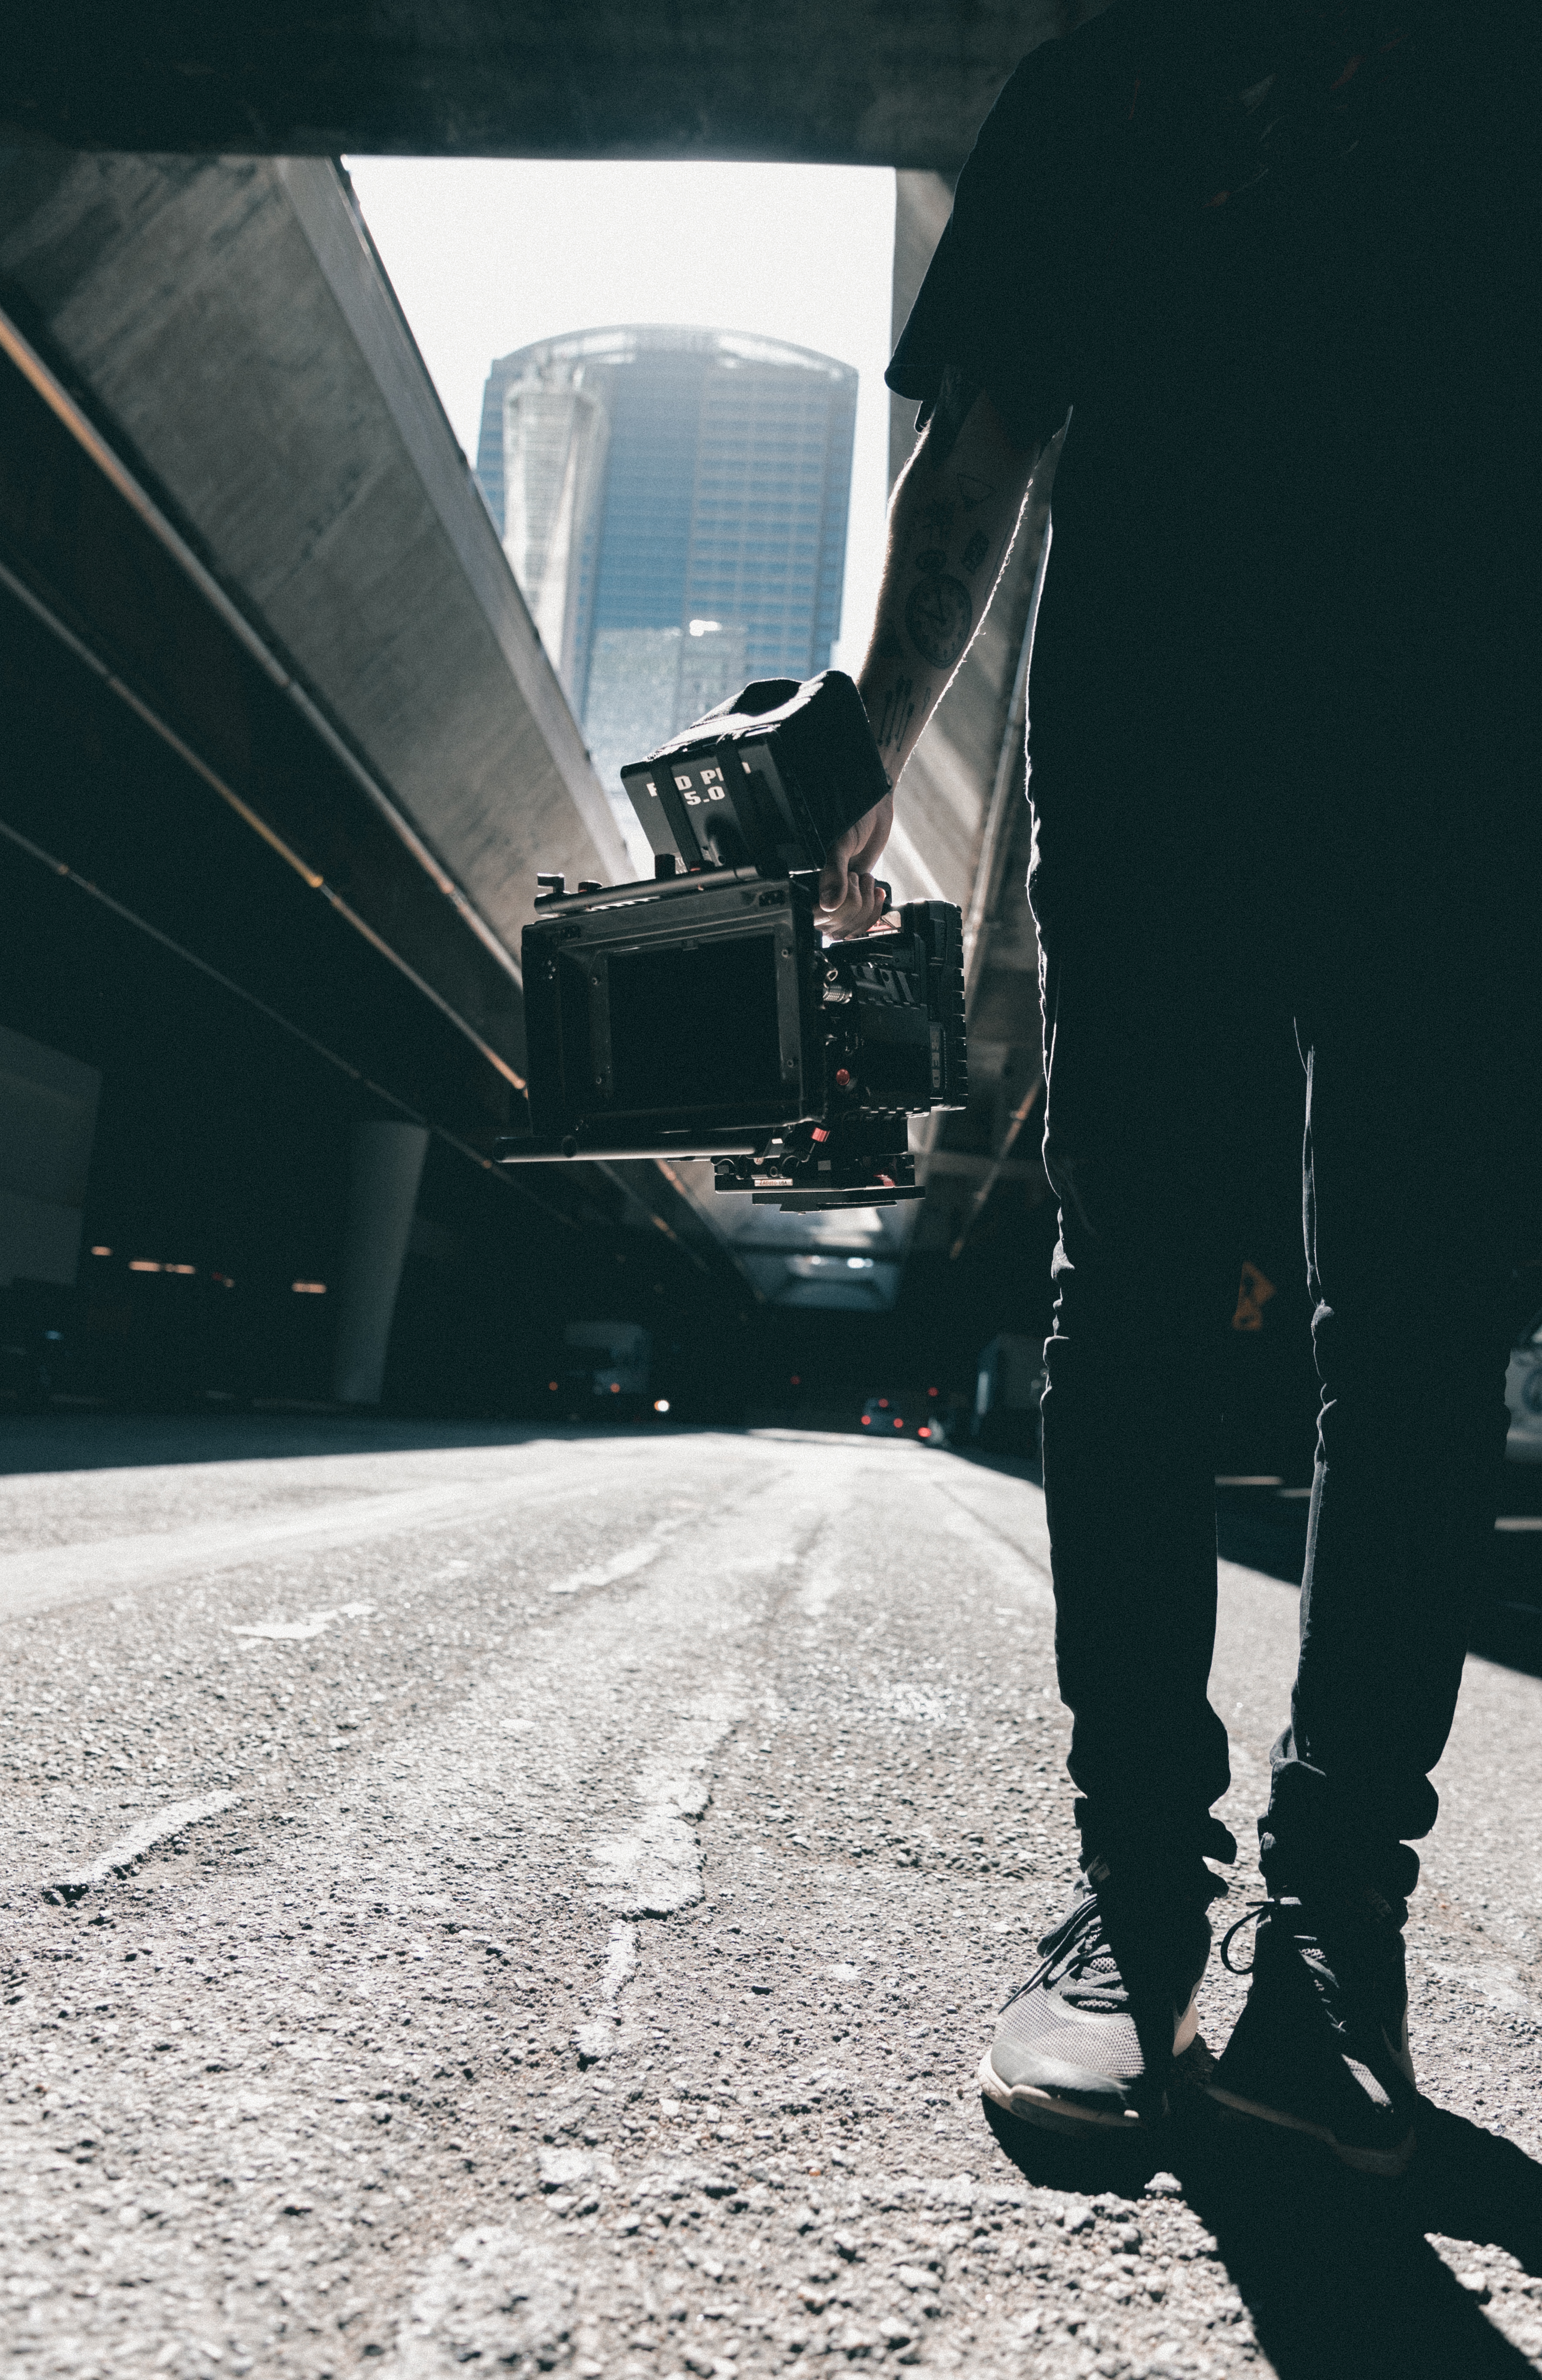
man, light, white, photography, male, guy, shadow, darkness, black, monochrome, holding, carrying